Aglaonema simplex

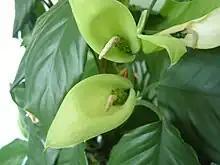
Flowers

The Malayan sword is a shrubby plant that grows to about tall with straight stems. Its dark-green leaves are arranged spirally. The leaves are oval-shaped, with a length between 10 – 35 cm and a width between 1.9 – 25 cm, and sunken veins. The fruits are red and ovoid. The seeds are possibly dispersed by mammals and birds.